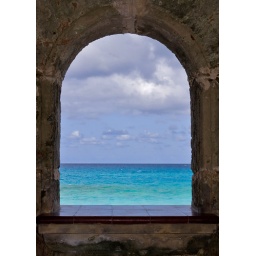
From Al Capone's window in Varadero, Cuba. His &amp;quot;alleged&amp;quot; home has been converted into a restaurant. (Casa de Al)